George Serdula

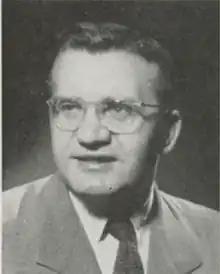
Serdula pictured in "Orient 1954", Ball State yearbook

George Serdula (January 17, 1920 – October 26, 2002) was an American football player, coach, and university professor. He served as the head football coach at Ball State Teachers College—now Ball State University—from 1953 to 1955, compiling a record of 14–9–1. Serdula played college football at Muskingum College, from which he graduated in 1942. He served in the United States Army Air Forces during World War II as a flight engineer, and held the rank of first lieutenant. Serdula resigned at football coach at Ball State in March 1956 to complete a doctoral degree at Indiana University. He was later a professor of health sciences at St. Cloud State University. Serdula was inducted into the Muskingum Hall of Fame in 1993. He died on October 26, 2002, in St. Cloud, Minnesota.